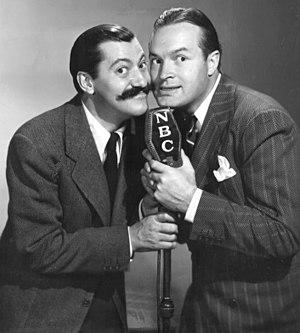
Jerry Colonna est un acteur américain né le 17 septembre 1904 à Boston, Massachusetts, décédé le 21 novembre 1986 à Woodland Hills.